Man Power

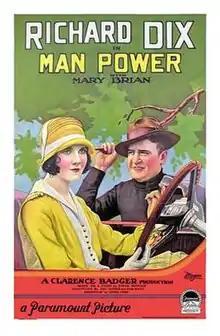
Theatrical release poster

Man Power is a lost 1927 American comedy silent film directed by Clarence G. Badger and written by Ray Harris, Louise Long, George Marion Jr., Sam Mintz and Byron Morgan. The film stars Richard Dix and features Mary Brian, Philip Strange, Charles Hill Mailes, Oscar Smith and George Irving. The film was released on July 9, 1927, by Paramount Pictures.